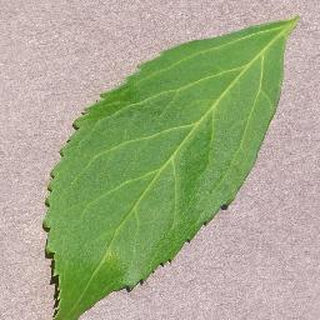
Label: healthy_cherry